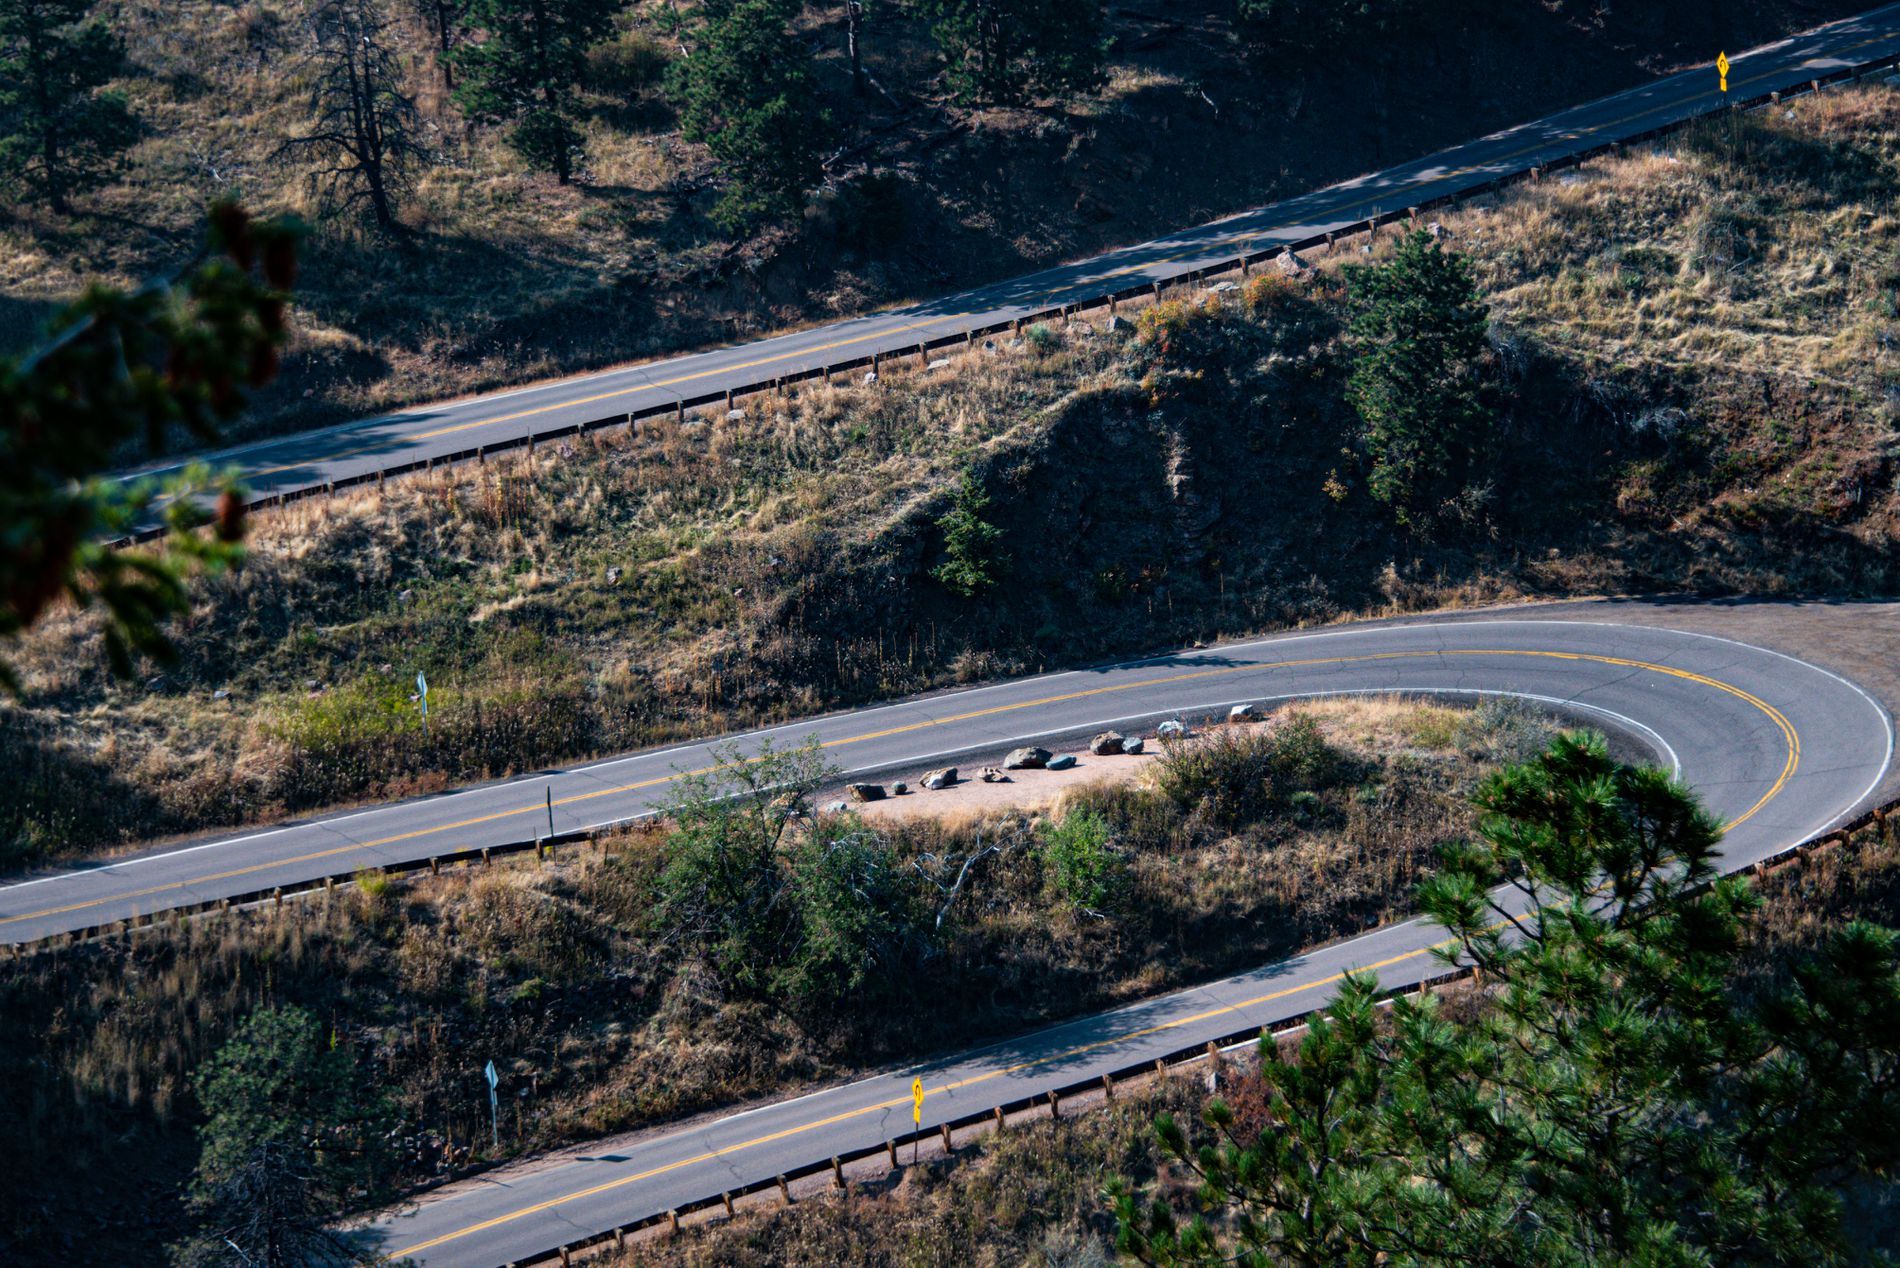
Quite road
The photo shows a winding road amidst green hills. The road appears quiet, surrounded by low green hills, whose colors contrast with the blue of the road. The sunlight is bright, suggesting midday. The photo is a landscape, and can be classified as travel photography or road photography.
A scene depicting a quiet road winding through bright green hills, which contrasts with the blue of the road, the road shines under the bright sunlight. the photo taken from a high angle, The scene suggests tranquility and an atmosphere of travel and adventure.
Labels: Road, Outdoors, Aerial View, Person, Car, Transportation, Vehicle, Freeway, Highway, green hills
Camera: NIKON CORPORATION NIKON D750
Lens: 28.0-300.0 mm f/3.5-5.6, AF-S Nikkor 28-300mm f/3.5-5.6G ED VR
Aperture: F5.3
Exposure: 1/1000 sec
ISO: 200
Focal length: 112.0 mm